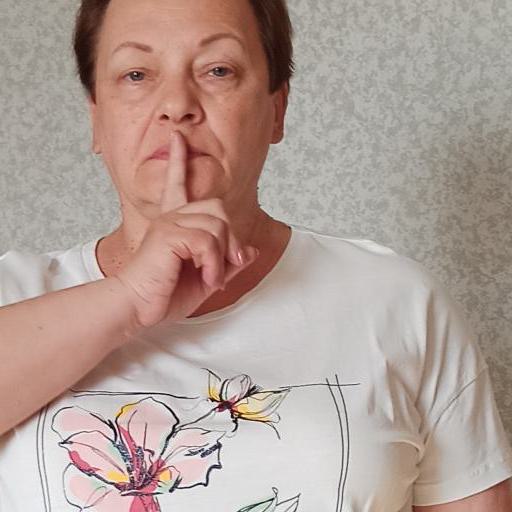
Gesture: mute